Jayhawkers (film)

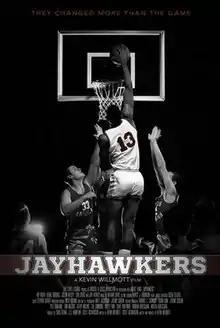
Film poster

Jayhawkers is a 2014 American sports drama/biographical film directed by Kevin Willmott, following the life of Wilt Chamberlain, Phog Allen, and the 1956–57 Kansas Jayhawks men's basketball team. Former Kansas basketball player Scot Pollard portrays B. H. Born in the film.